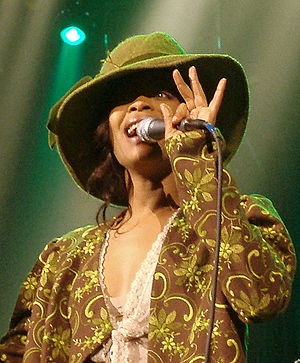
Erykah Badu
Erykah Badu er en afrikansk-amerikansk soulsangerinde og sangskriver, der tilbragte sine tidlige 20'er som kunstlærer og halvtidssangerinde i hjembyen Dallas. I 1994 varmede hun op for åndsfællen D'Angelo, hvilket imponerede hans manager Kedar Massenburg, der hookede de to op sammen på Marvey Gaye/Tammi Terrell cover-duetten 'Precious Love'.